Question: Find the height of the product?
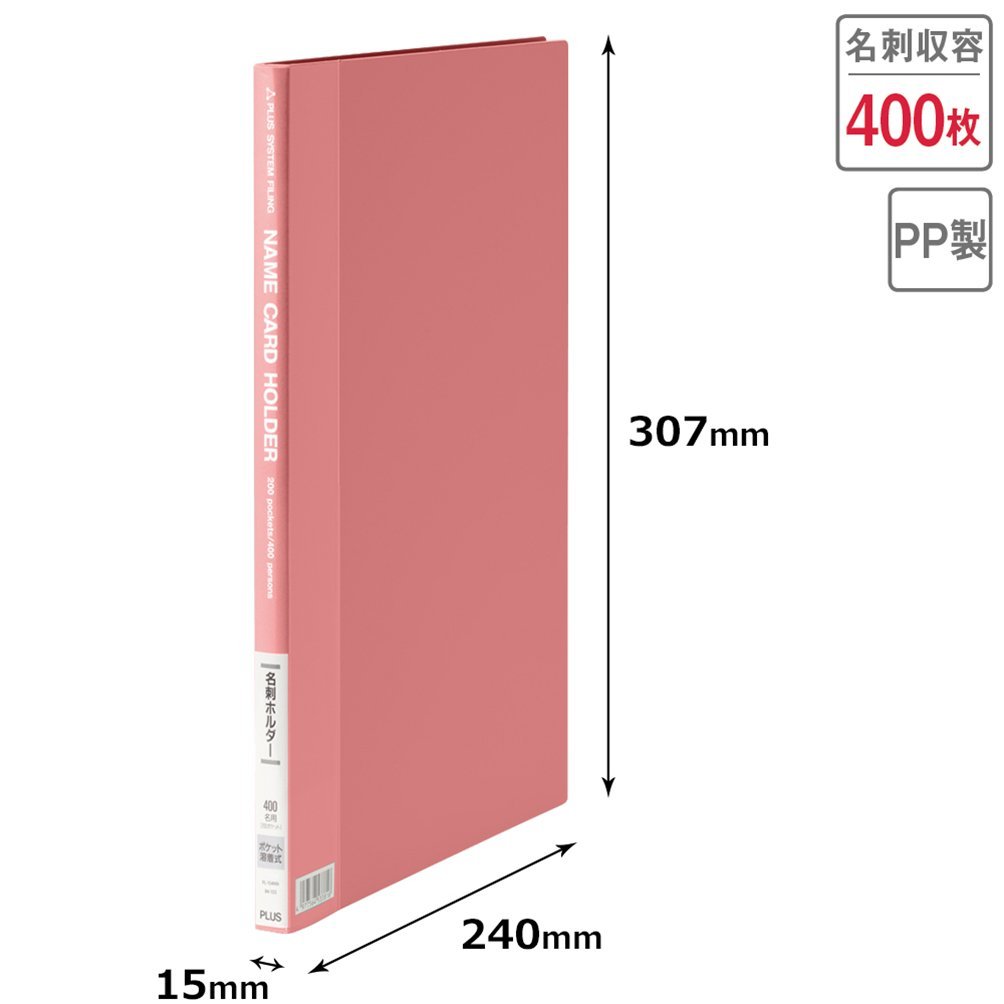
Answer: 307.0 millimetre